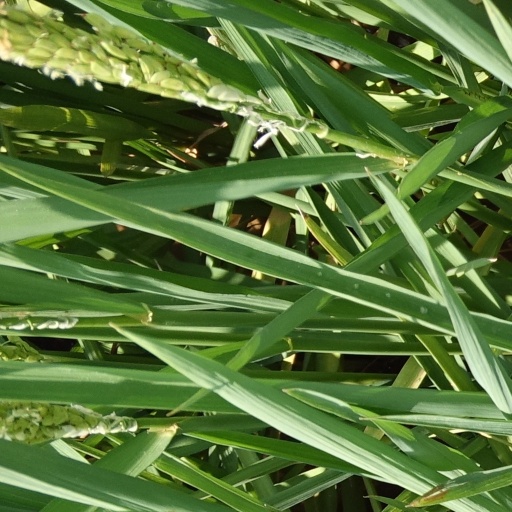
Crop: rice